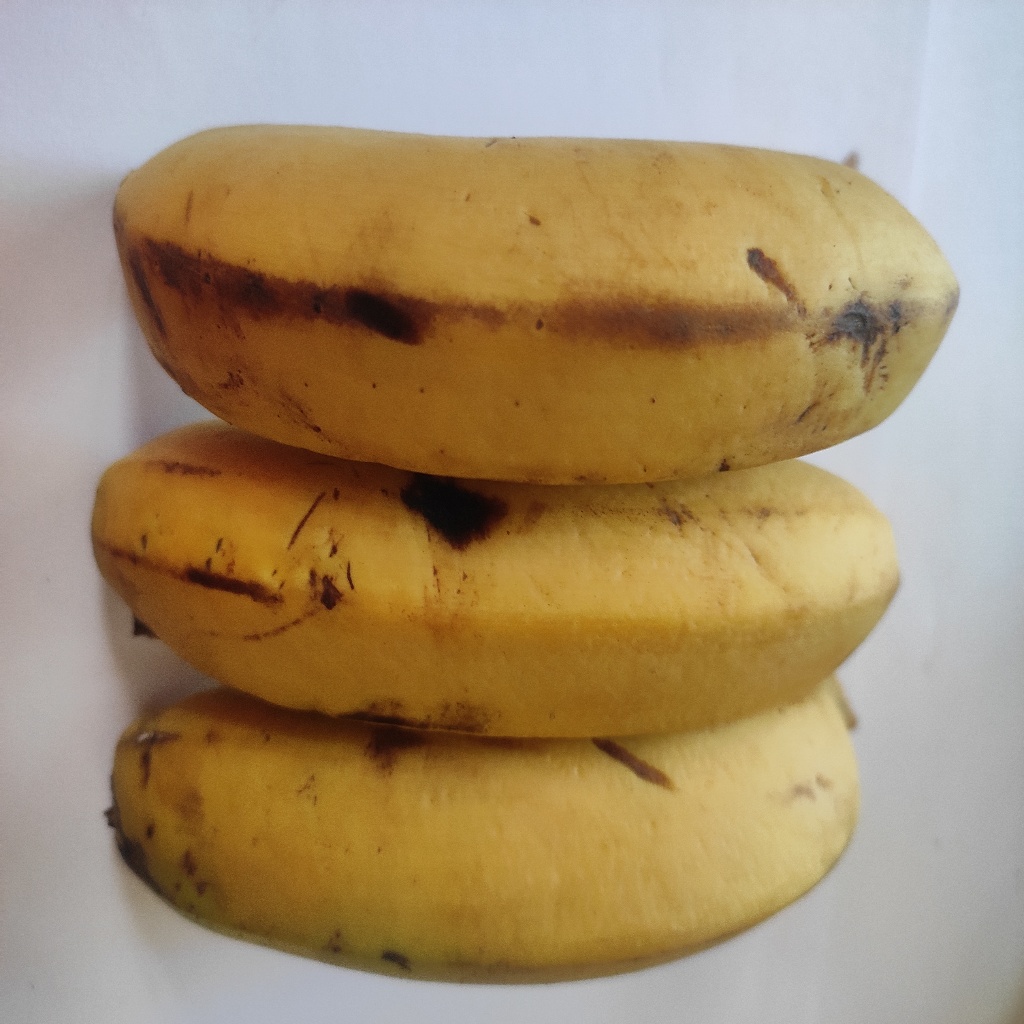
Crop: banana
Quality class: Class_A